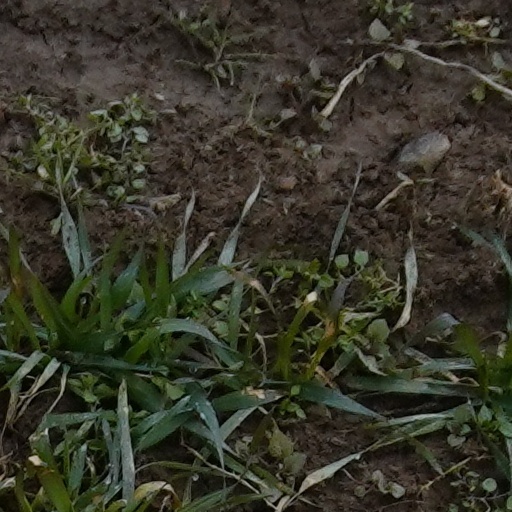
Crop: wheat